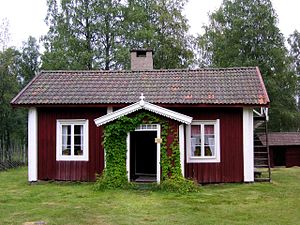
Torp (jordbrug)
Dan Anderssons torp.
Torp er på svensk betegnelsen for et mindre jordbrug, der indgik i en større ejendom. Den oprindelige, middelalderlige betydning var en afsidesliggende gård, modsat beliggende i en by. Ordet svarer til det tyske dorf og det hollandske dorp, der dog i dag oversættes til by.